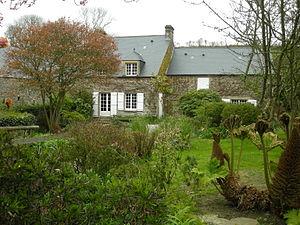
Le tourisme dans la Manche est le troisième secteur d'activité du département après l'agroalimentaire et le bâtiment.
La Maison Jacques-Prévert est un musée départemental de la Manche consacré à Jacques Prévert et aménagé dans la demeure où le poète vécut pendant les dernières années de sa vie, à Omonville-la-Petite, près du cap de la Hague.